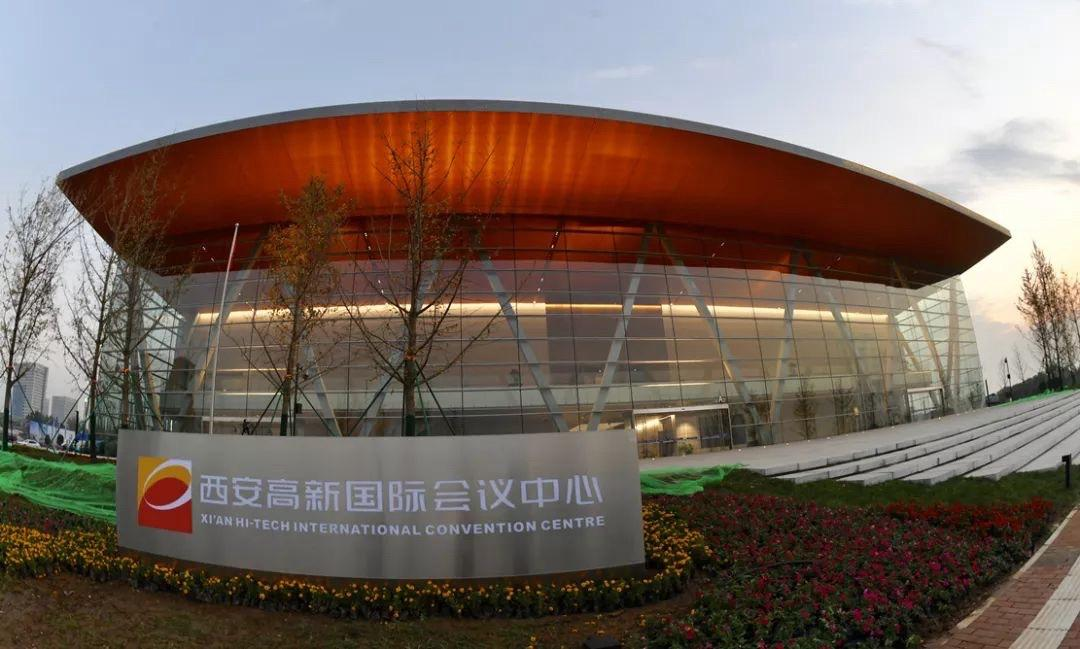
地标名称：西安高新国际会议中心
所在城市：西安市·雁塔区